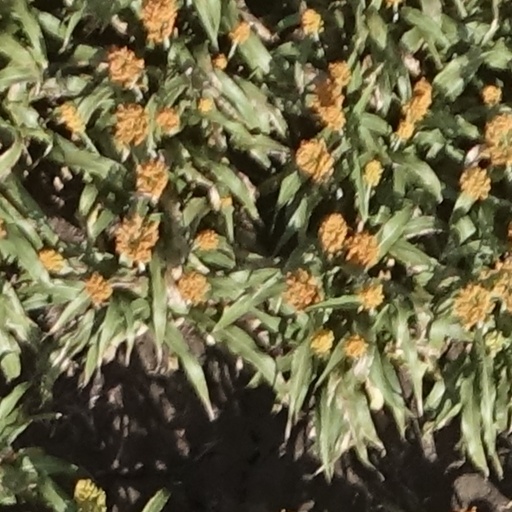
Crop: sorghum